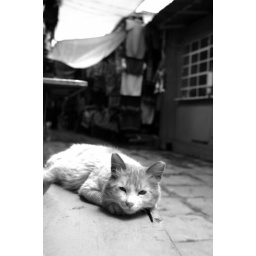
cat in the market